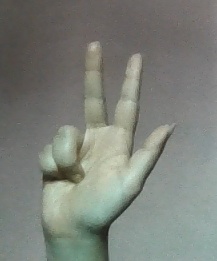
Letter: al